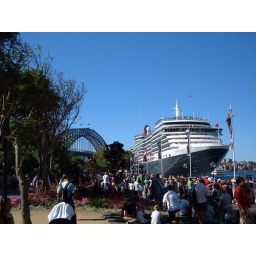
A nice shot of the biggest ship with Sydney's most well known bridge bulit in 1932